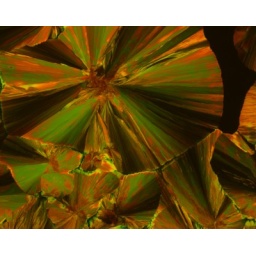
polarised light image of evaporated dye that formed these beautiful flower-like structures in yellow, orange and green